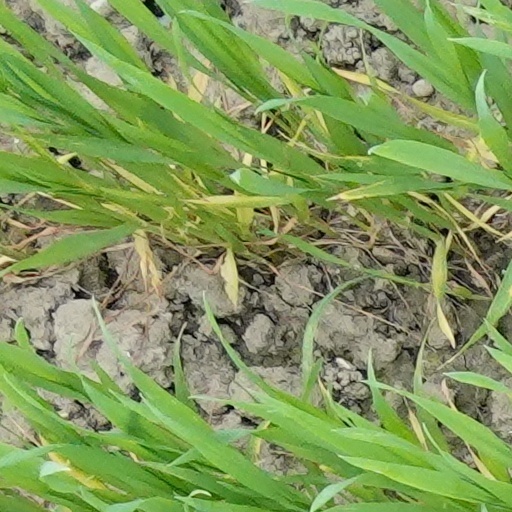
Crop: wheat